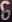
Number: 6